French ship Tonnerre (L9014)

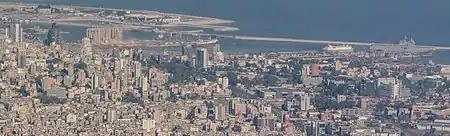
"Tonnerre" (right) providing support at Port of Beirut on

In 2020, "Tonnerre" was deployed to Beirut, Lebanon, shortly after an ammonium nitrate explosion at the city's port killed roughly 200 people and caused significant destruction, including the loss of the nation's main grain elevator. The ship arrived in Beirut on with "75,000 army rations, large quantities of flour, [and] medical supplies", as well as fire trucks and construction materials. Around 350 personnel were to join the clean-up efforts around the port, which was expected to take weeks.